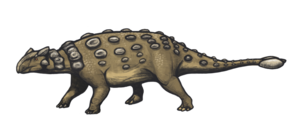
La formation de Lance est une formation sédimentaire détritique datant de la fin du Crétacé supérieur, soit il y a environ entre 69 et 66 Ma. Elle est célèbre pour sa faune fossile de vertébrés qui témoignent de la vie continentale au Crétacé supérieure, juste avant la grande extinction de la fin du Crétacé, intervenue il y a 66 Ma.